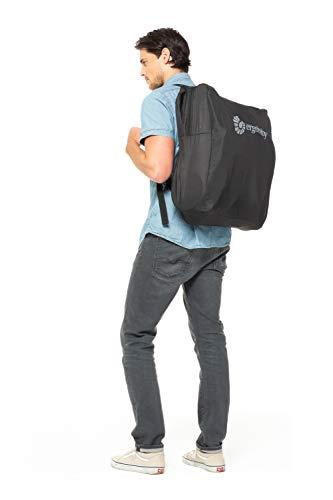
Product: Ergobaby Metro Compact City Stroller Accessories, Backpack-Style Carry Bag
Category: Baby Products | Strollers & Accessories | Accessories | Travel Carry Bags
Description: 0 - 48 Months.
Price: $30.00